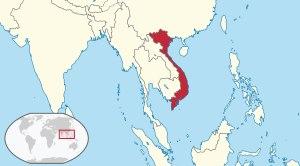
Les personnes lesbiennes, gay, bisexuelles et transgenres au Viêt Nam peuvent être confrontées à des expériences que les résidents non-LGBT n'ont pas à affronter. L'homosexualité tant féminine que masculine est légale au Viêt Nam, mais les couples homosexuels n'ont pas droit à la même protection légale que les couples hétérosexuels.